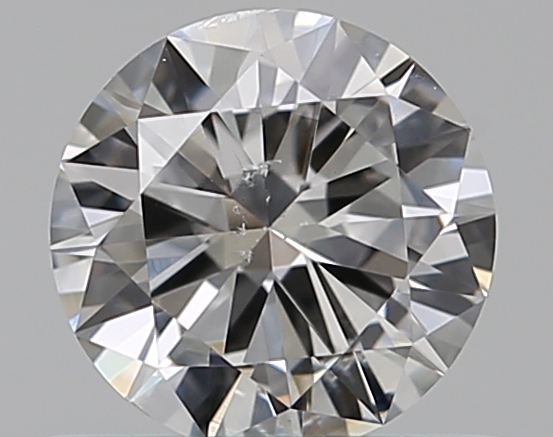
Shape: round
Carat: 0.5
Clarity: SI2
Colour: G
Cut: VG
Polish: VG
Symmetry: VG
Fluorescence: N
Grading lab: GIA
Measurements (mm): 5.17 x 5.19 x 3